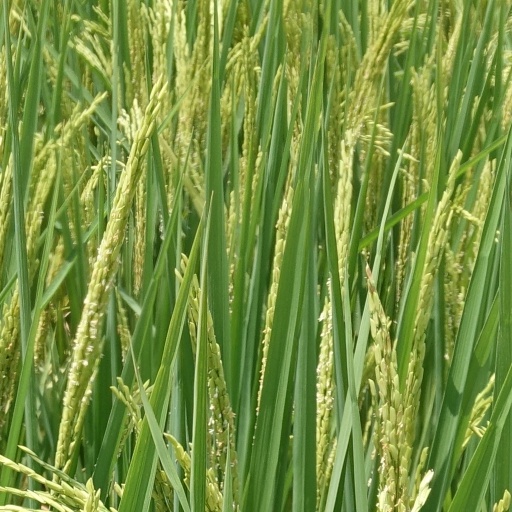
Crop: rice